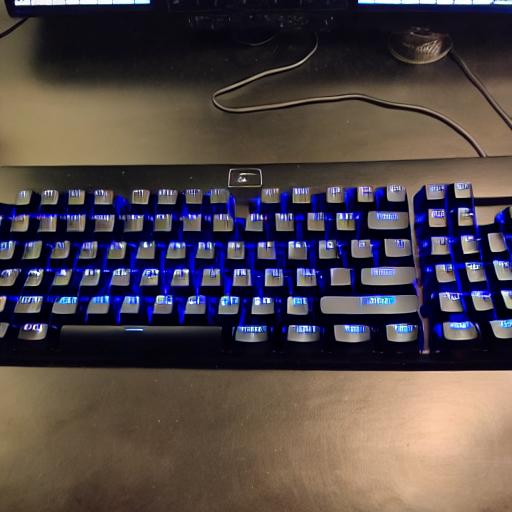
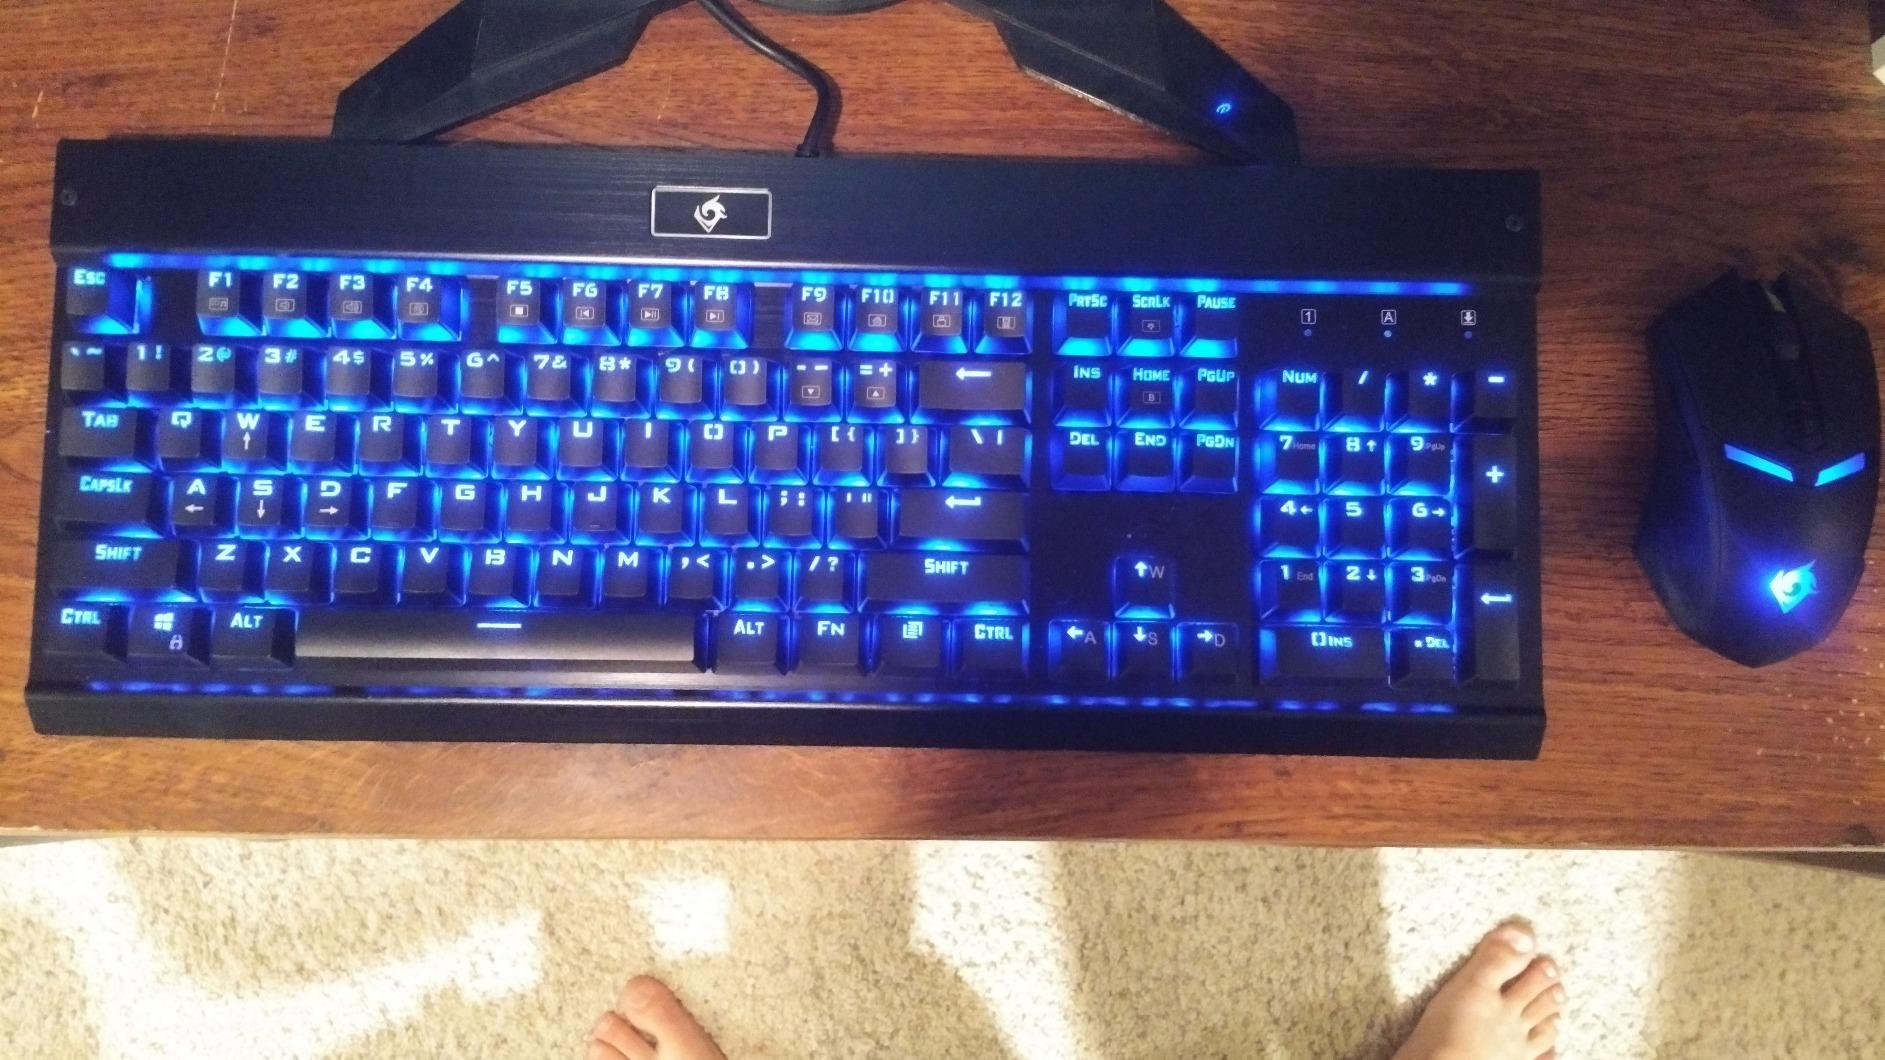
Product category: keyboard
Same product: no